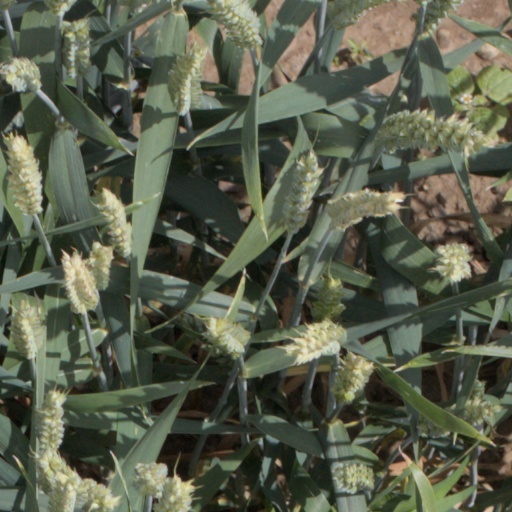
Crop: wheat